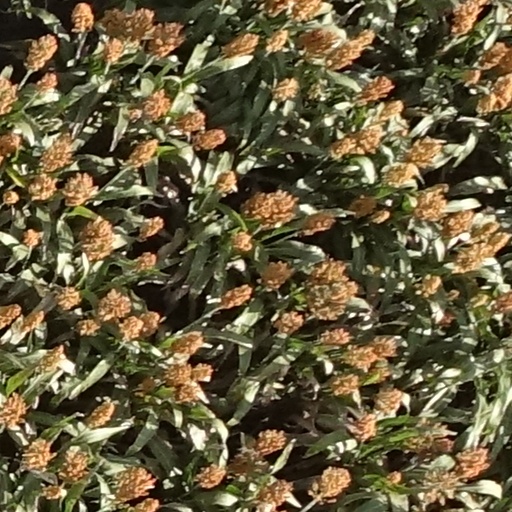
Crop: sorghum